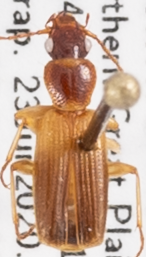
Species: Cymindis neglecta
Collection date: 2020-06-23
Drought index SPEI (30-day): -2.09
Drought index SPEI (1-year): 0.54
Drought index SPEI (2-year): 1.28